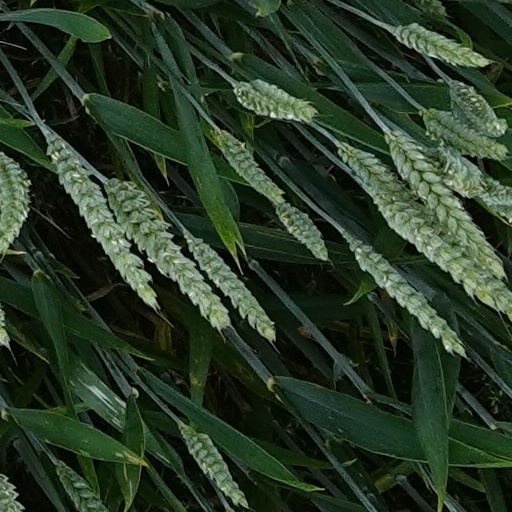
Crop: wheat